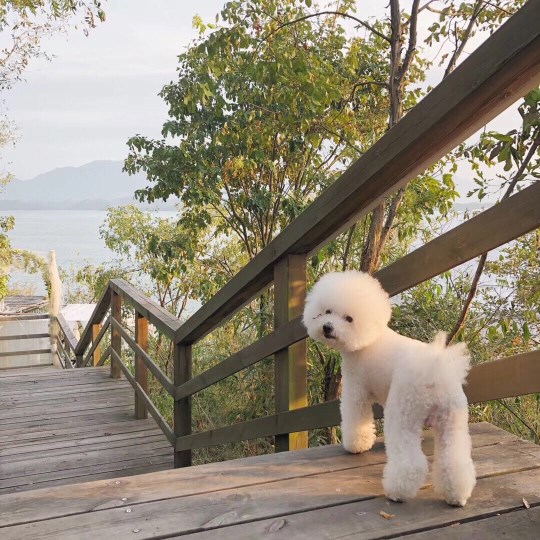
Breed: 3083-n000117-Bichon_Frise